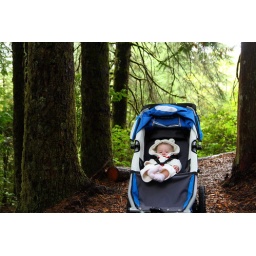
There's a bear in the forest